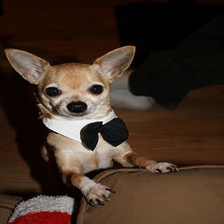
Species: dog
Breed: chihuahua